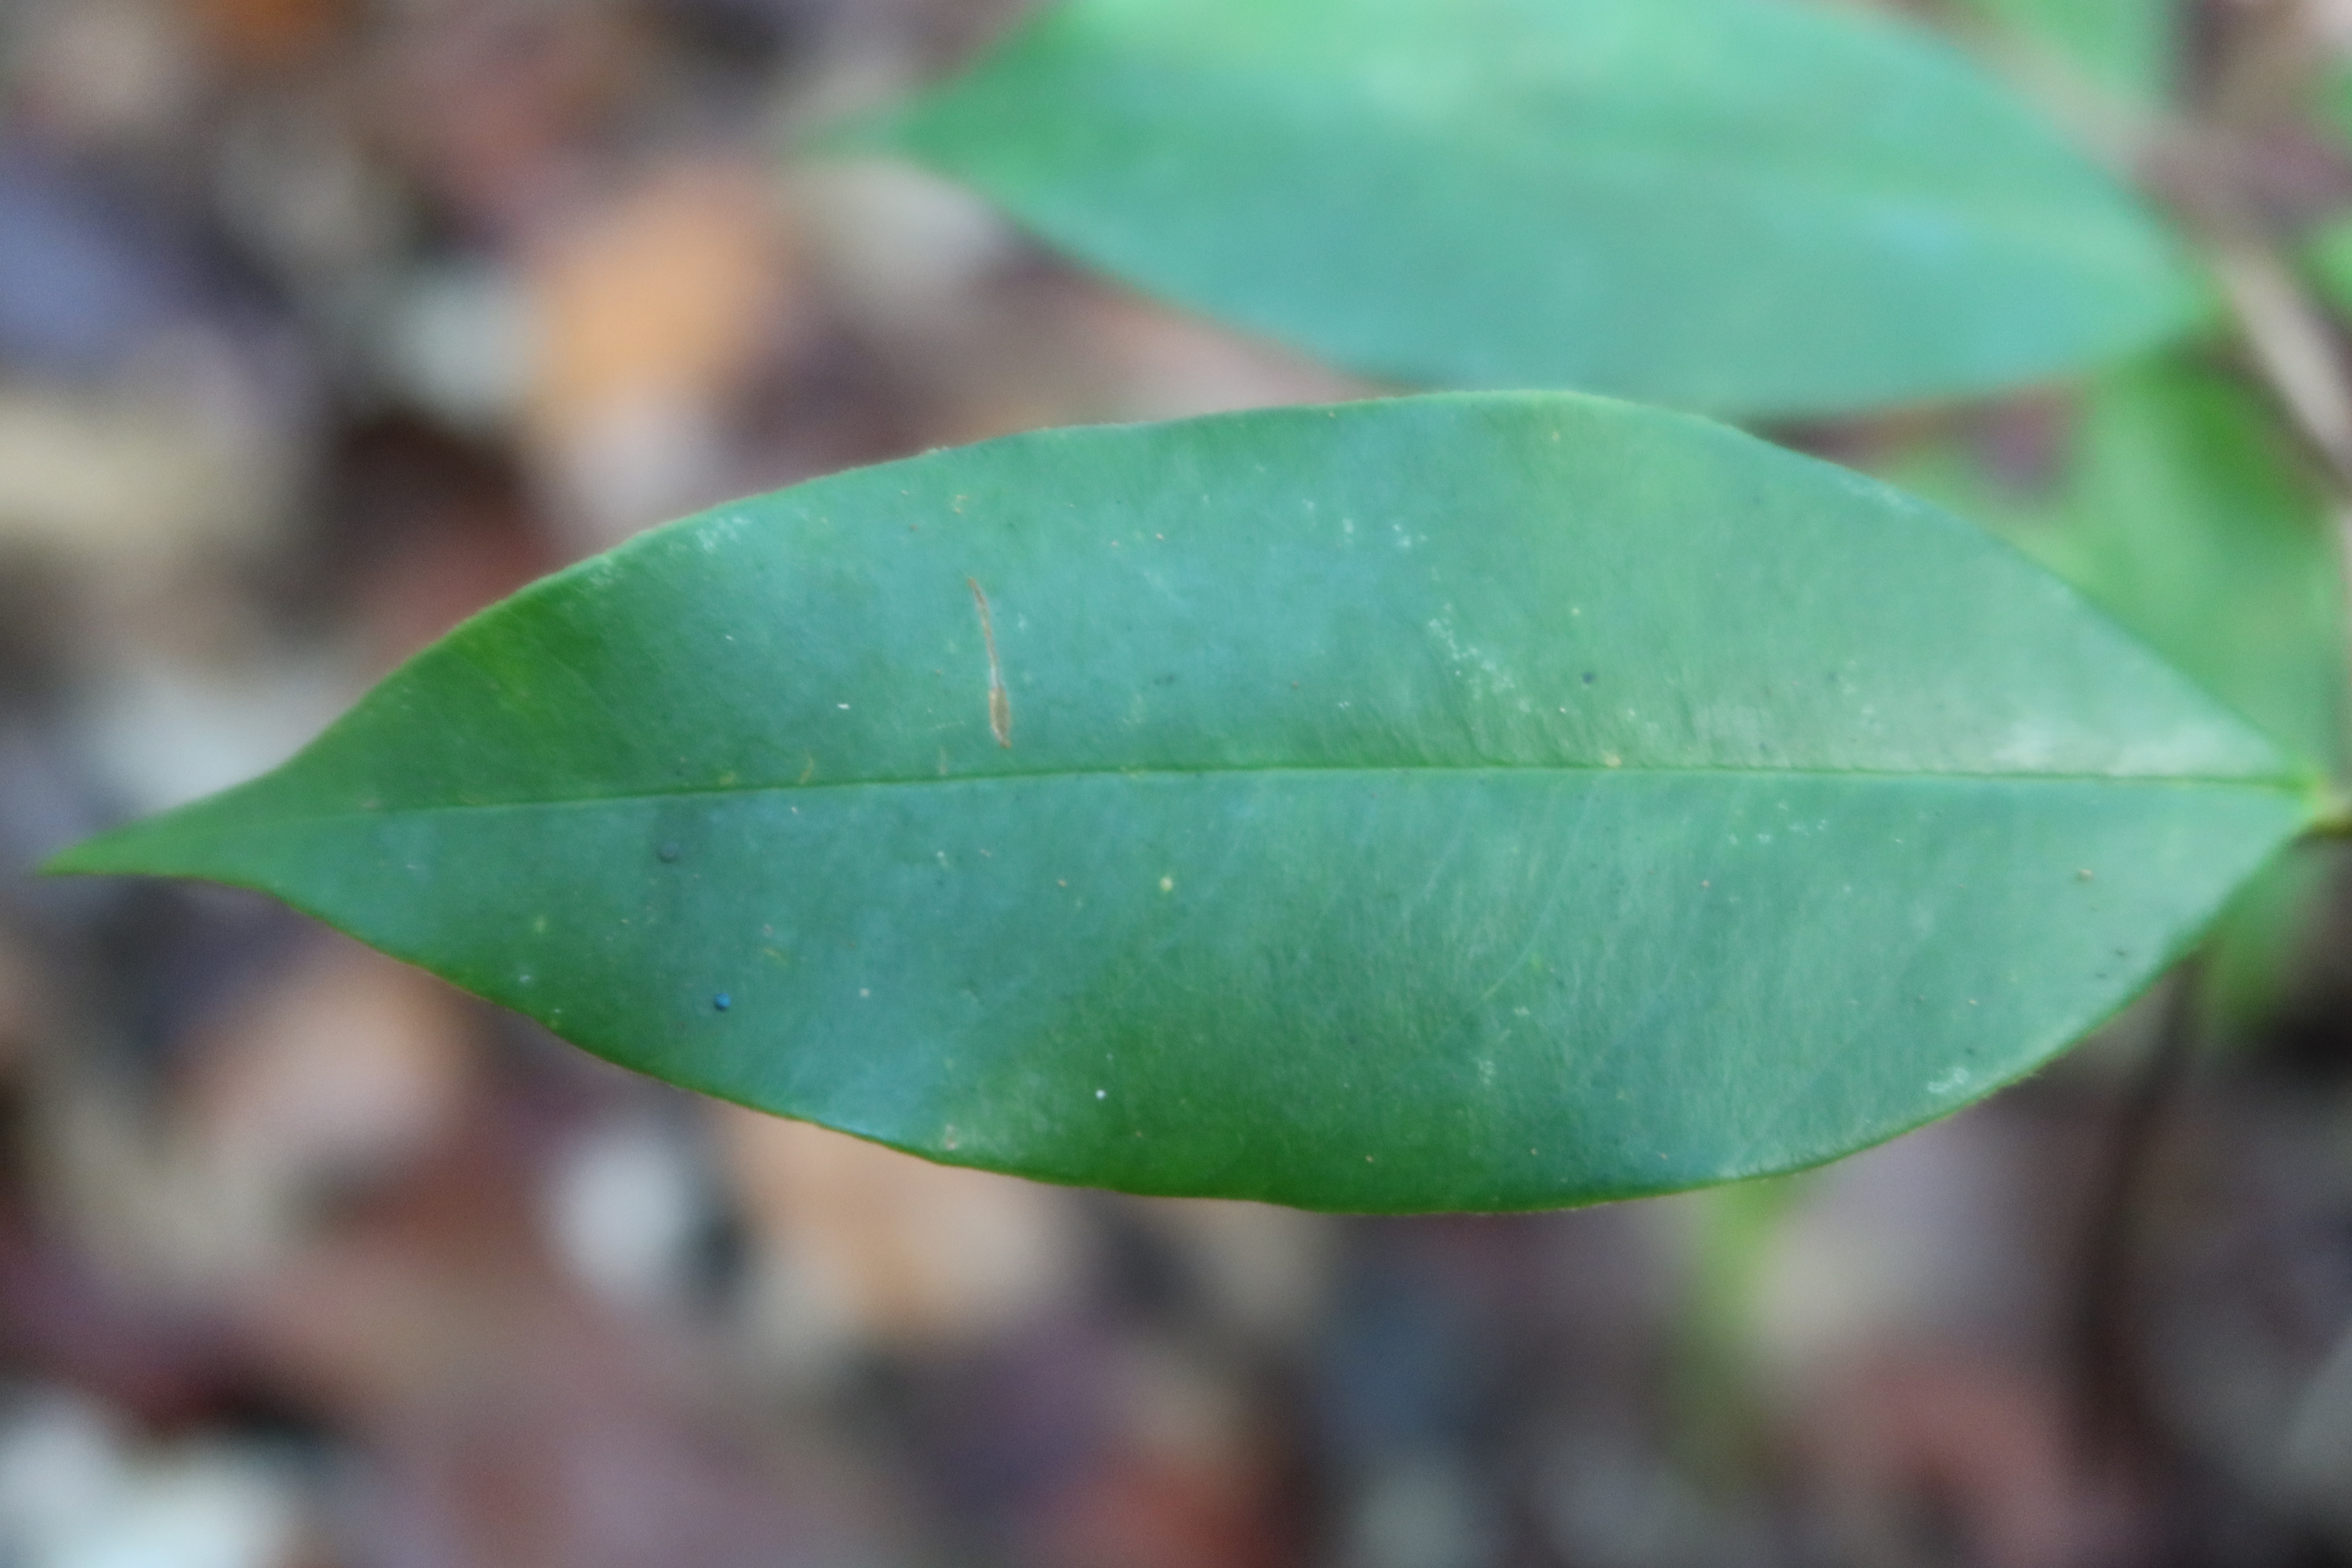
Label: Brown spots